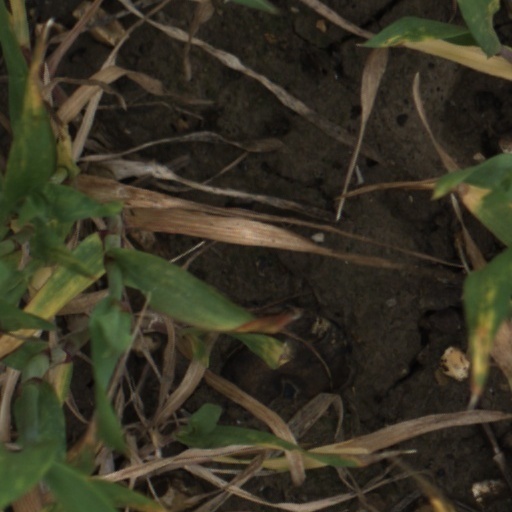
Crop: wheat